Stephen Duncan

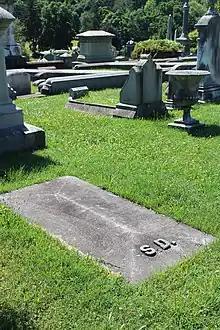
Stephen Duncan gravestone in Laurel Hill Cemetery

Duncan purchased Auburn plantation from Lyman Harding in 1827.